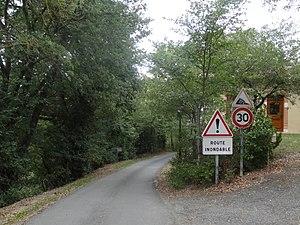
Illustration de la déclivité de la commune de Montiron.
Montiron est une commune française située dans le département du Gers en région Occitanie.